Answer in natural language. Considering the relative positions, where is Window (highlighted by a blue box) with respect to brown top white leg dining table (highlighted by a red box)? Choose between the following options: below or above
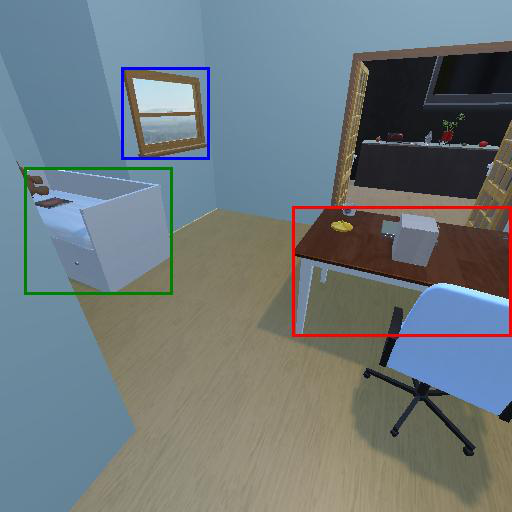
<answer>above</answer>